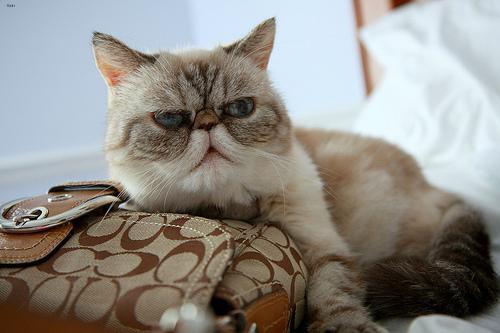
Persian